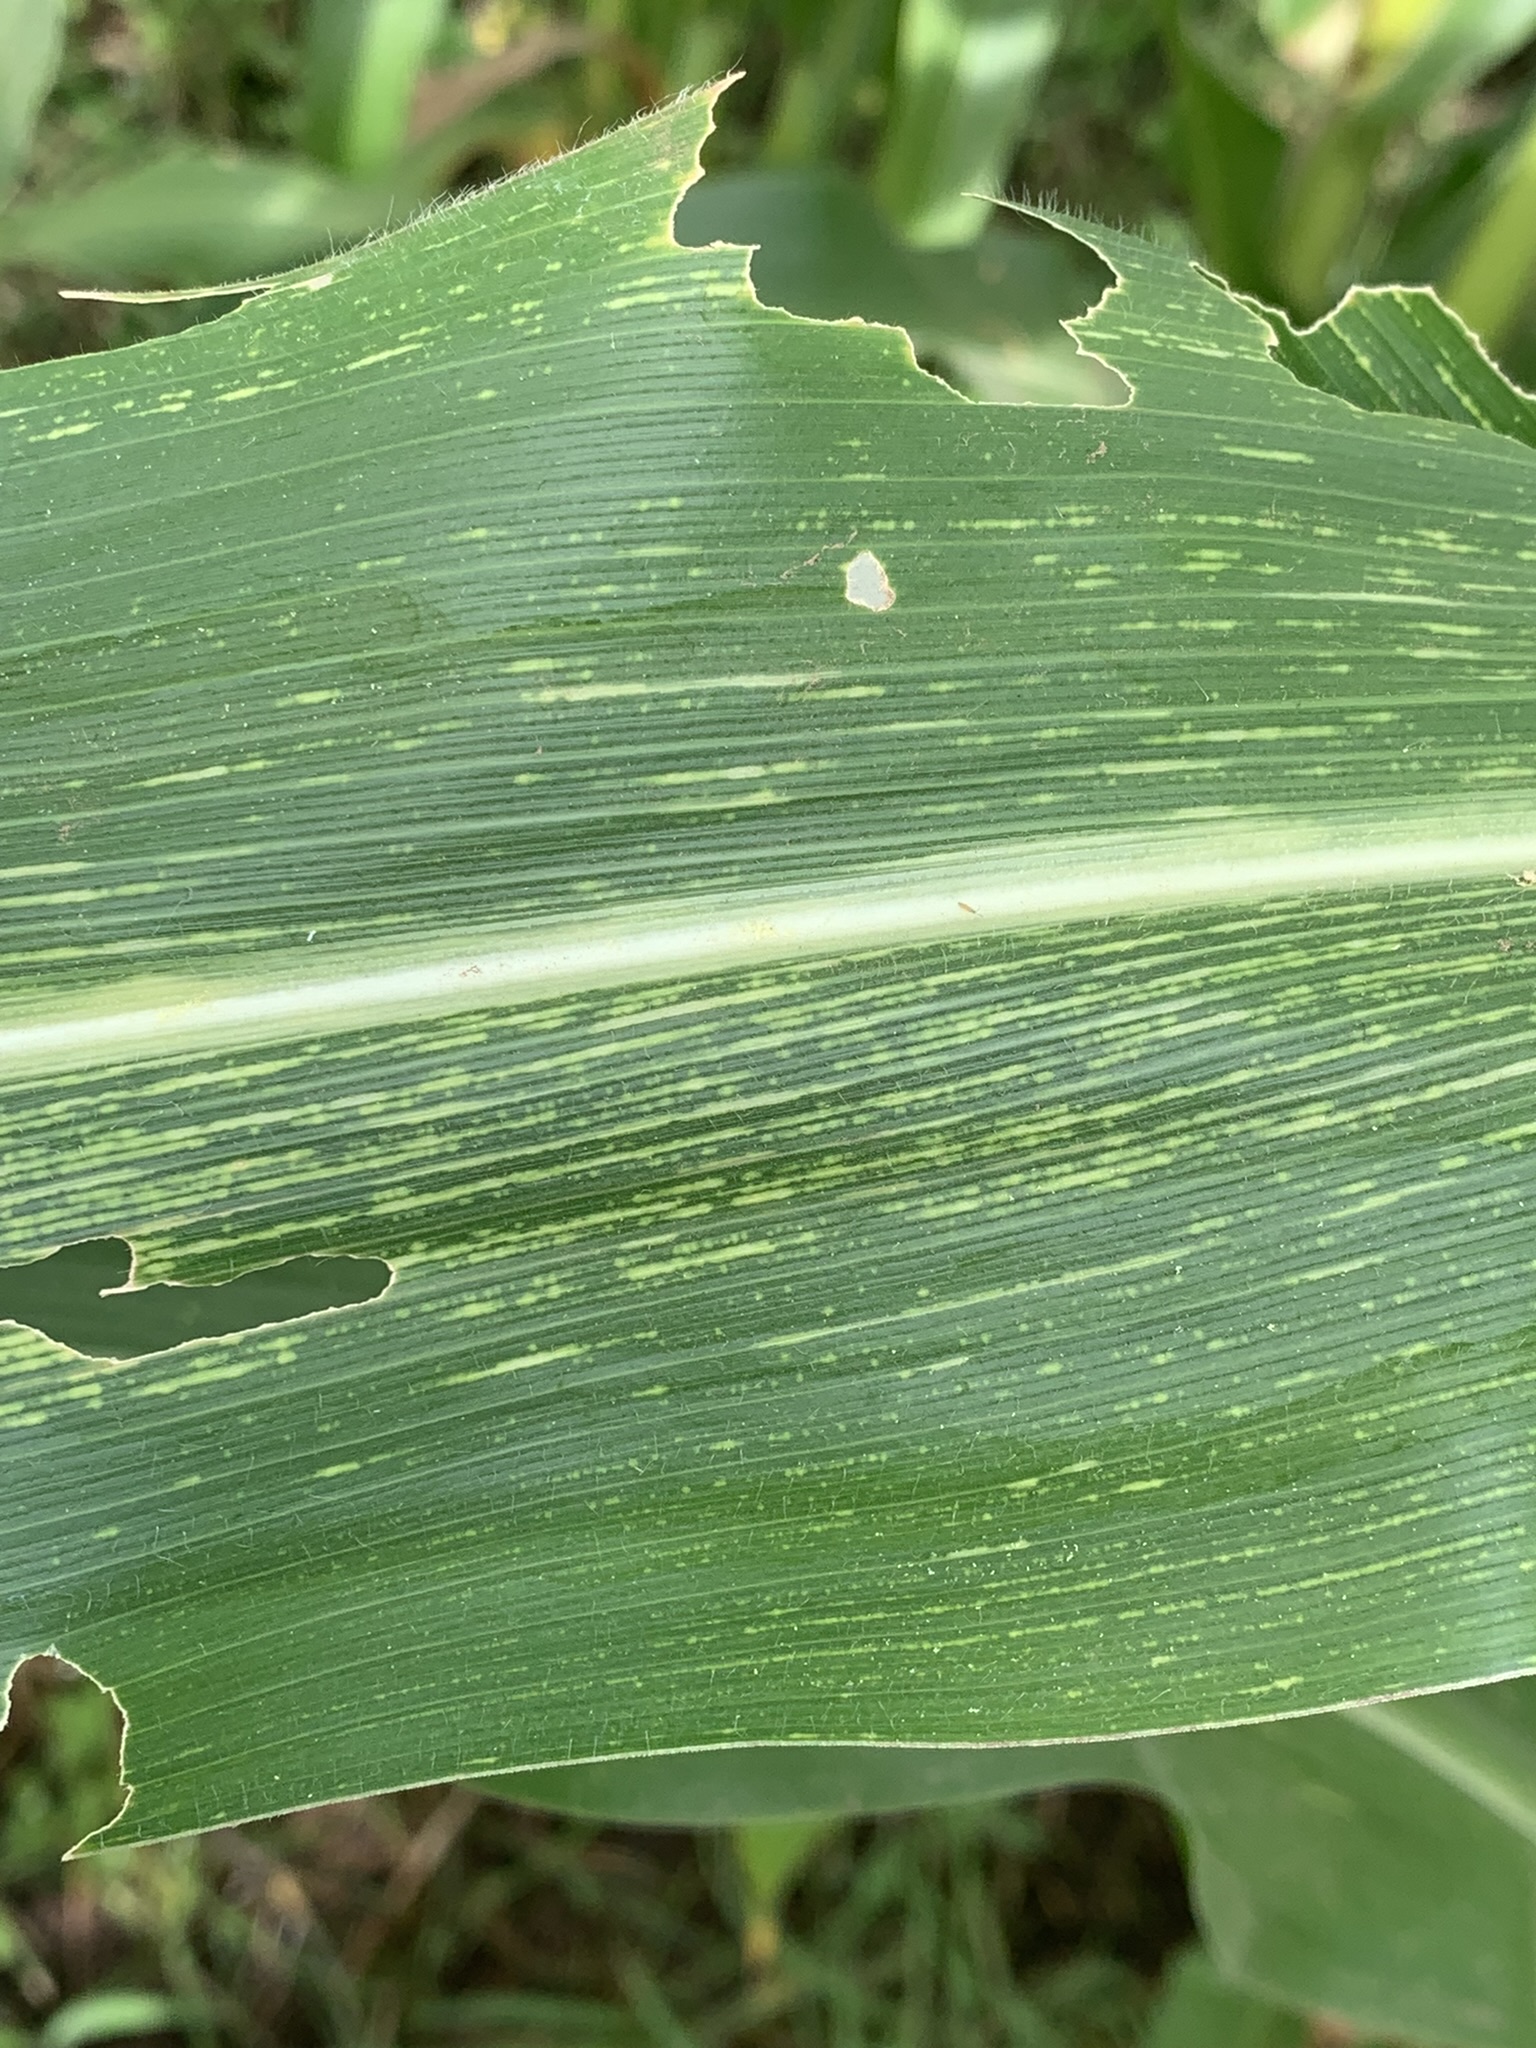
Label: MSV